Andrew Hay (British Army officer)

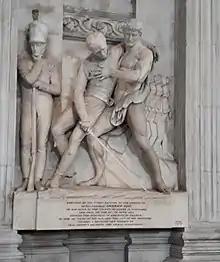
Humphrey Hopper. Memorial to Andrew Hay in St Paul's Cathedral, London (1814)

Wellington was unable to lay siege to the city of Bayonne with Soult's army still active in the field and was thus required to divide his forces. Wellington was to use the main bulk of his army to draw Soult away, while Hope was left with the 1st and 5th divisions and a few independent brigades with which to complete the investment. Surrounding the city meant that Hope's troops had to cross the Adour, and to this end, a pontoon bridge was constructed from locally available boats. After delays caused by adverse weather, Hope's army, which included Hay, completed its crossing on 25 February and had surrounded Bayonne by 27 February. Hope was slow to start and even by 10 April, Hope had not completed his preparations.